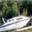
Label: ship